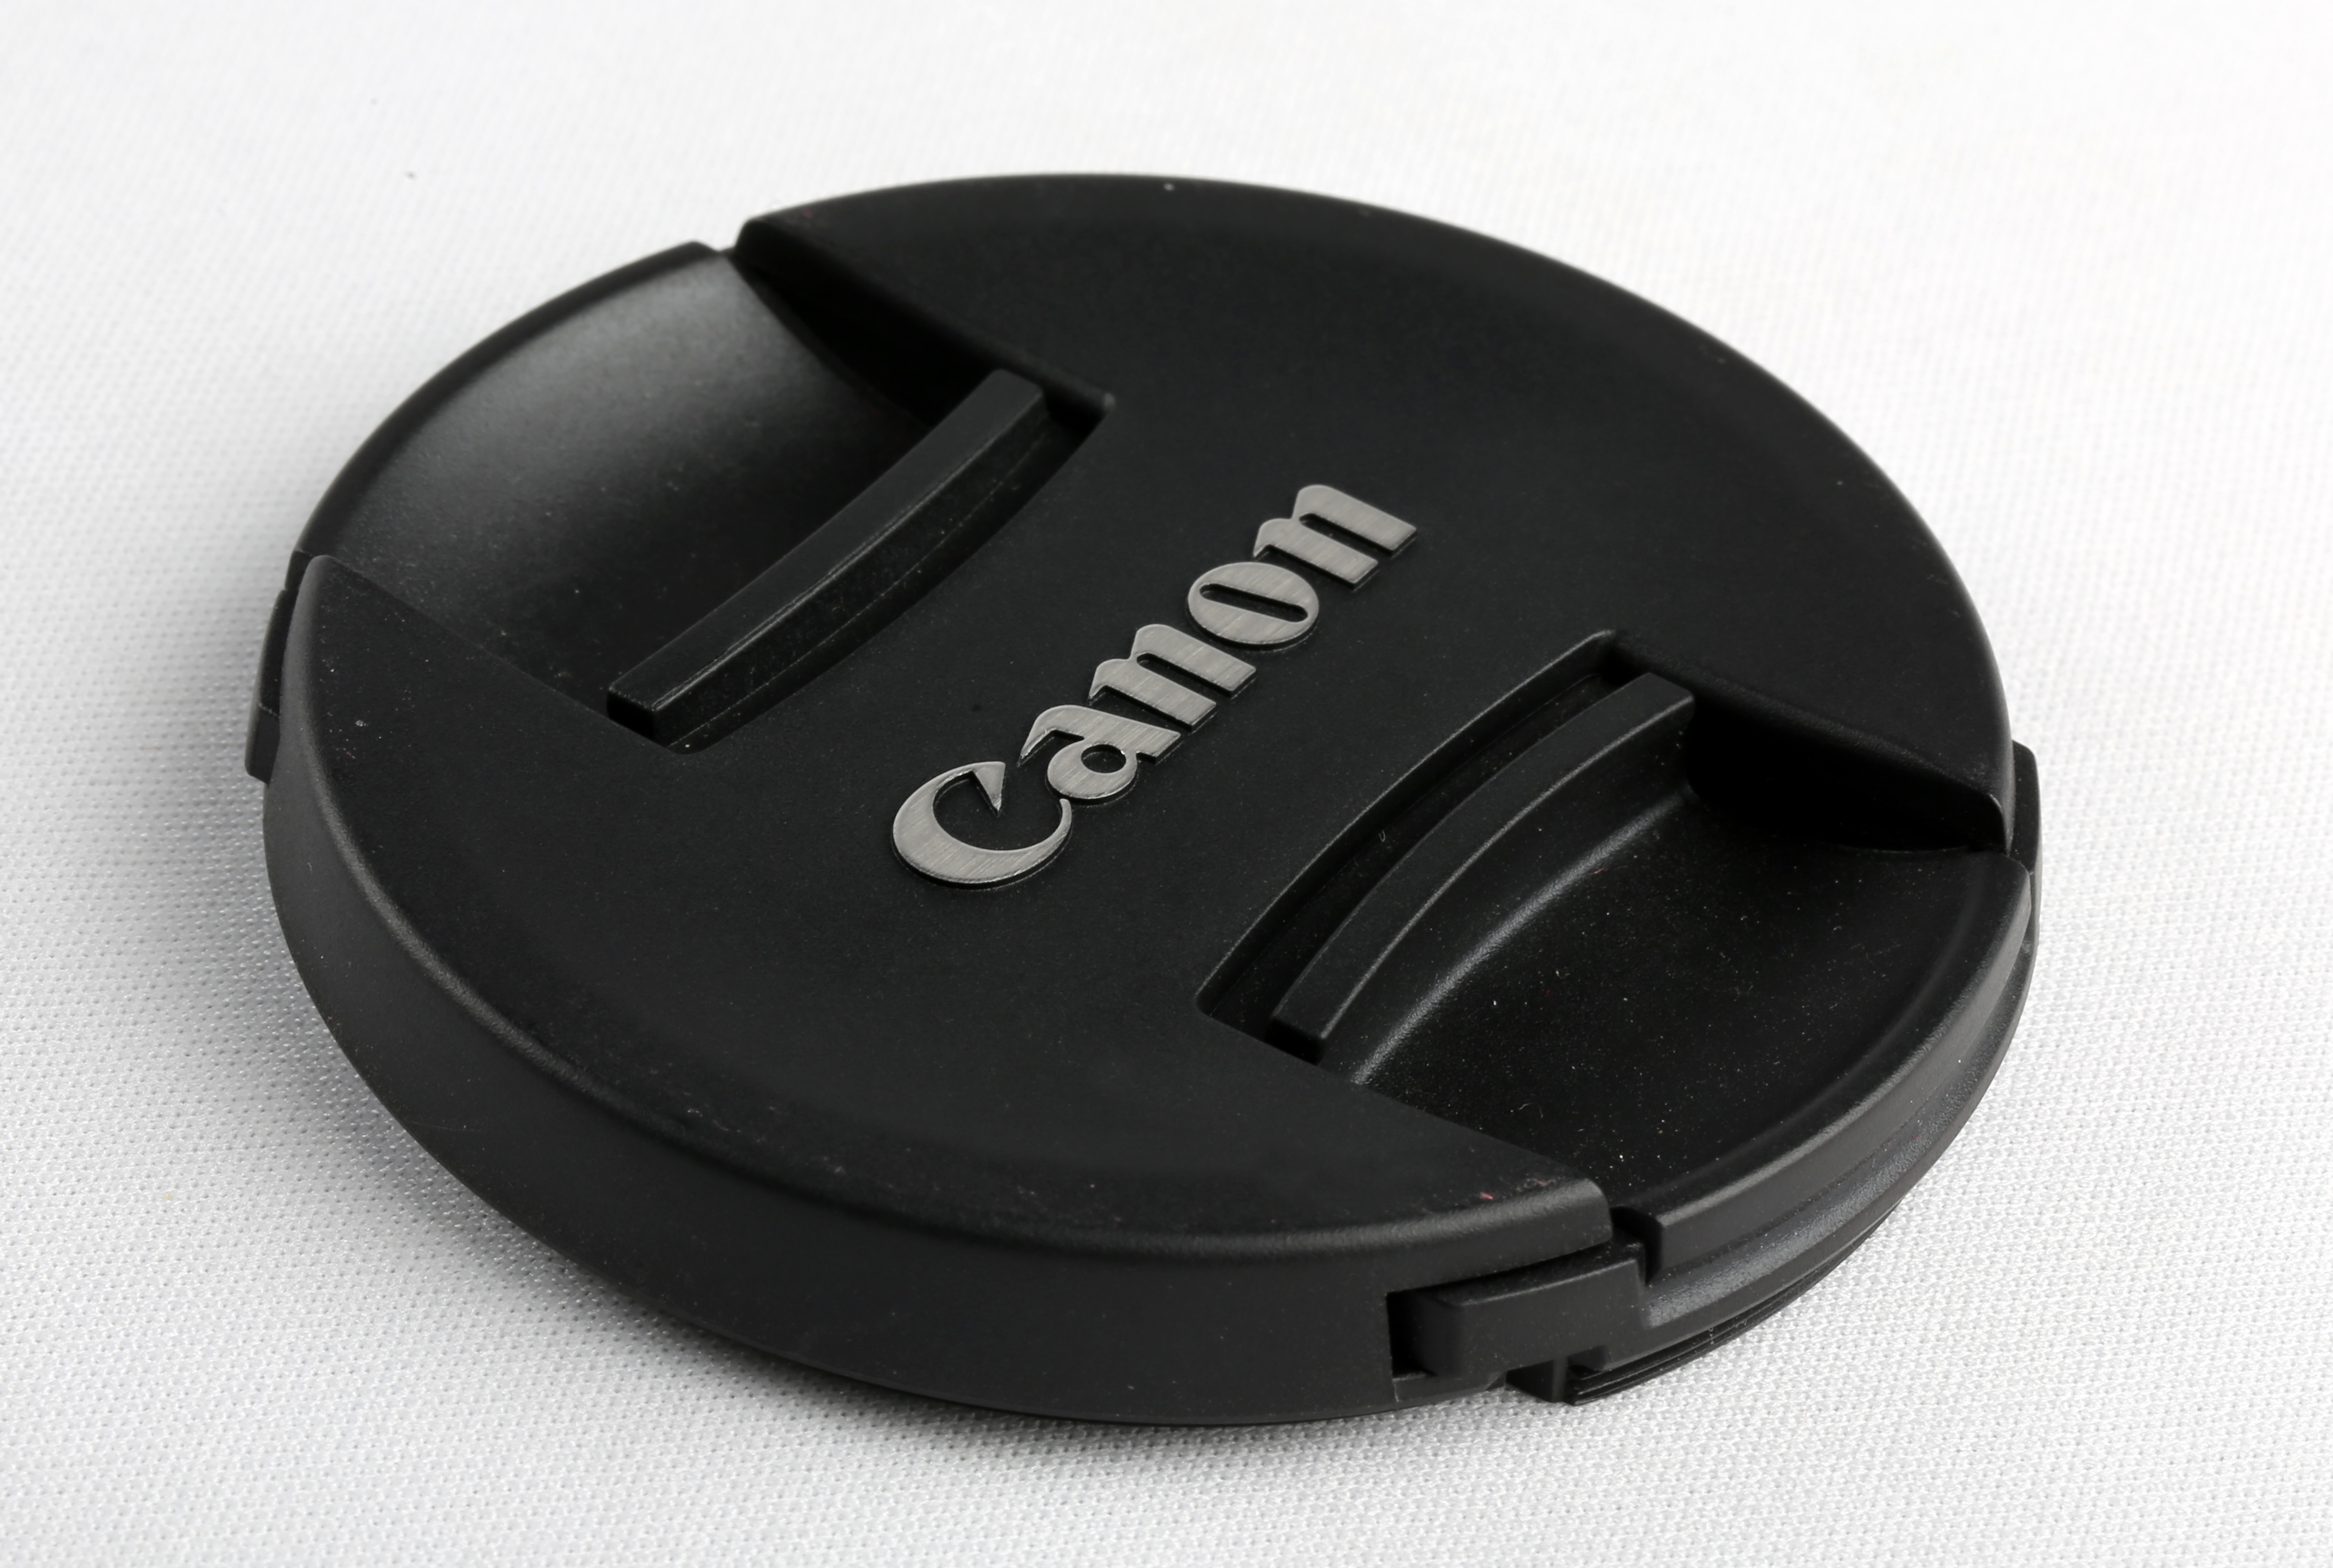
technology, photography, plastic, lens, professional, lens cap, black, circle, product, cap, protection, camera lens, photographic, accessory, electronic device, camera accessory, camera part